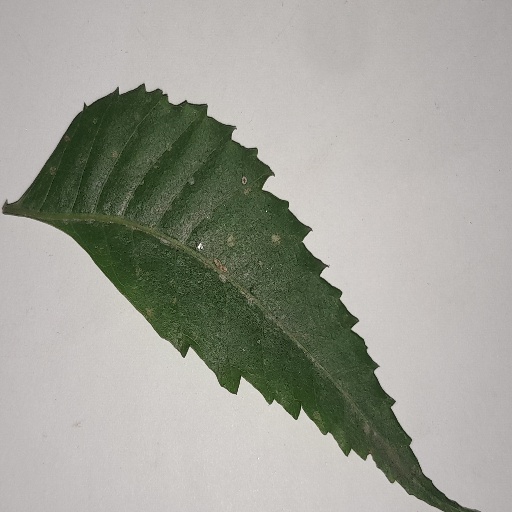
Species: Neem
Leaf condition: Powdery Mildew